Steuben County Jail

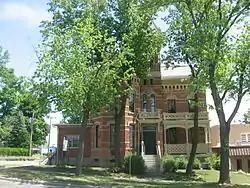
Steuben County Jail, May 2012

Steuben County Jail is a historic jail located at Angola, Steuben County, Indiana. It was built in 1877, and is a -story, brick and concrete building with Second Empire style design elements. It consists of an irregular main section with a rectangular prison wing at the rear. A porch was enclosed in 1961 and wing added in 1971. The main section is topped by a slate mansard roof and has an elaborate tower with a pyramidal roof and elaborate cupola.